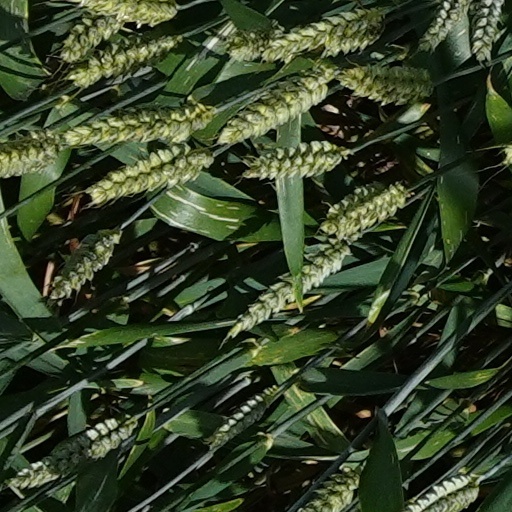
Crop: wheat